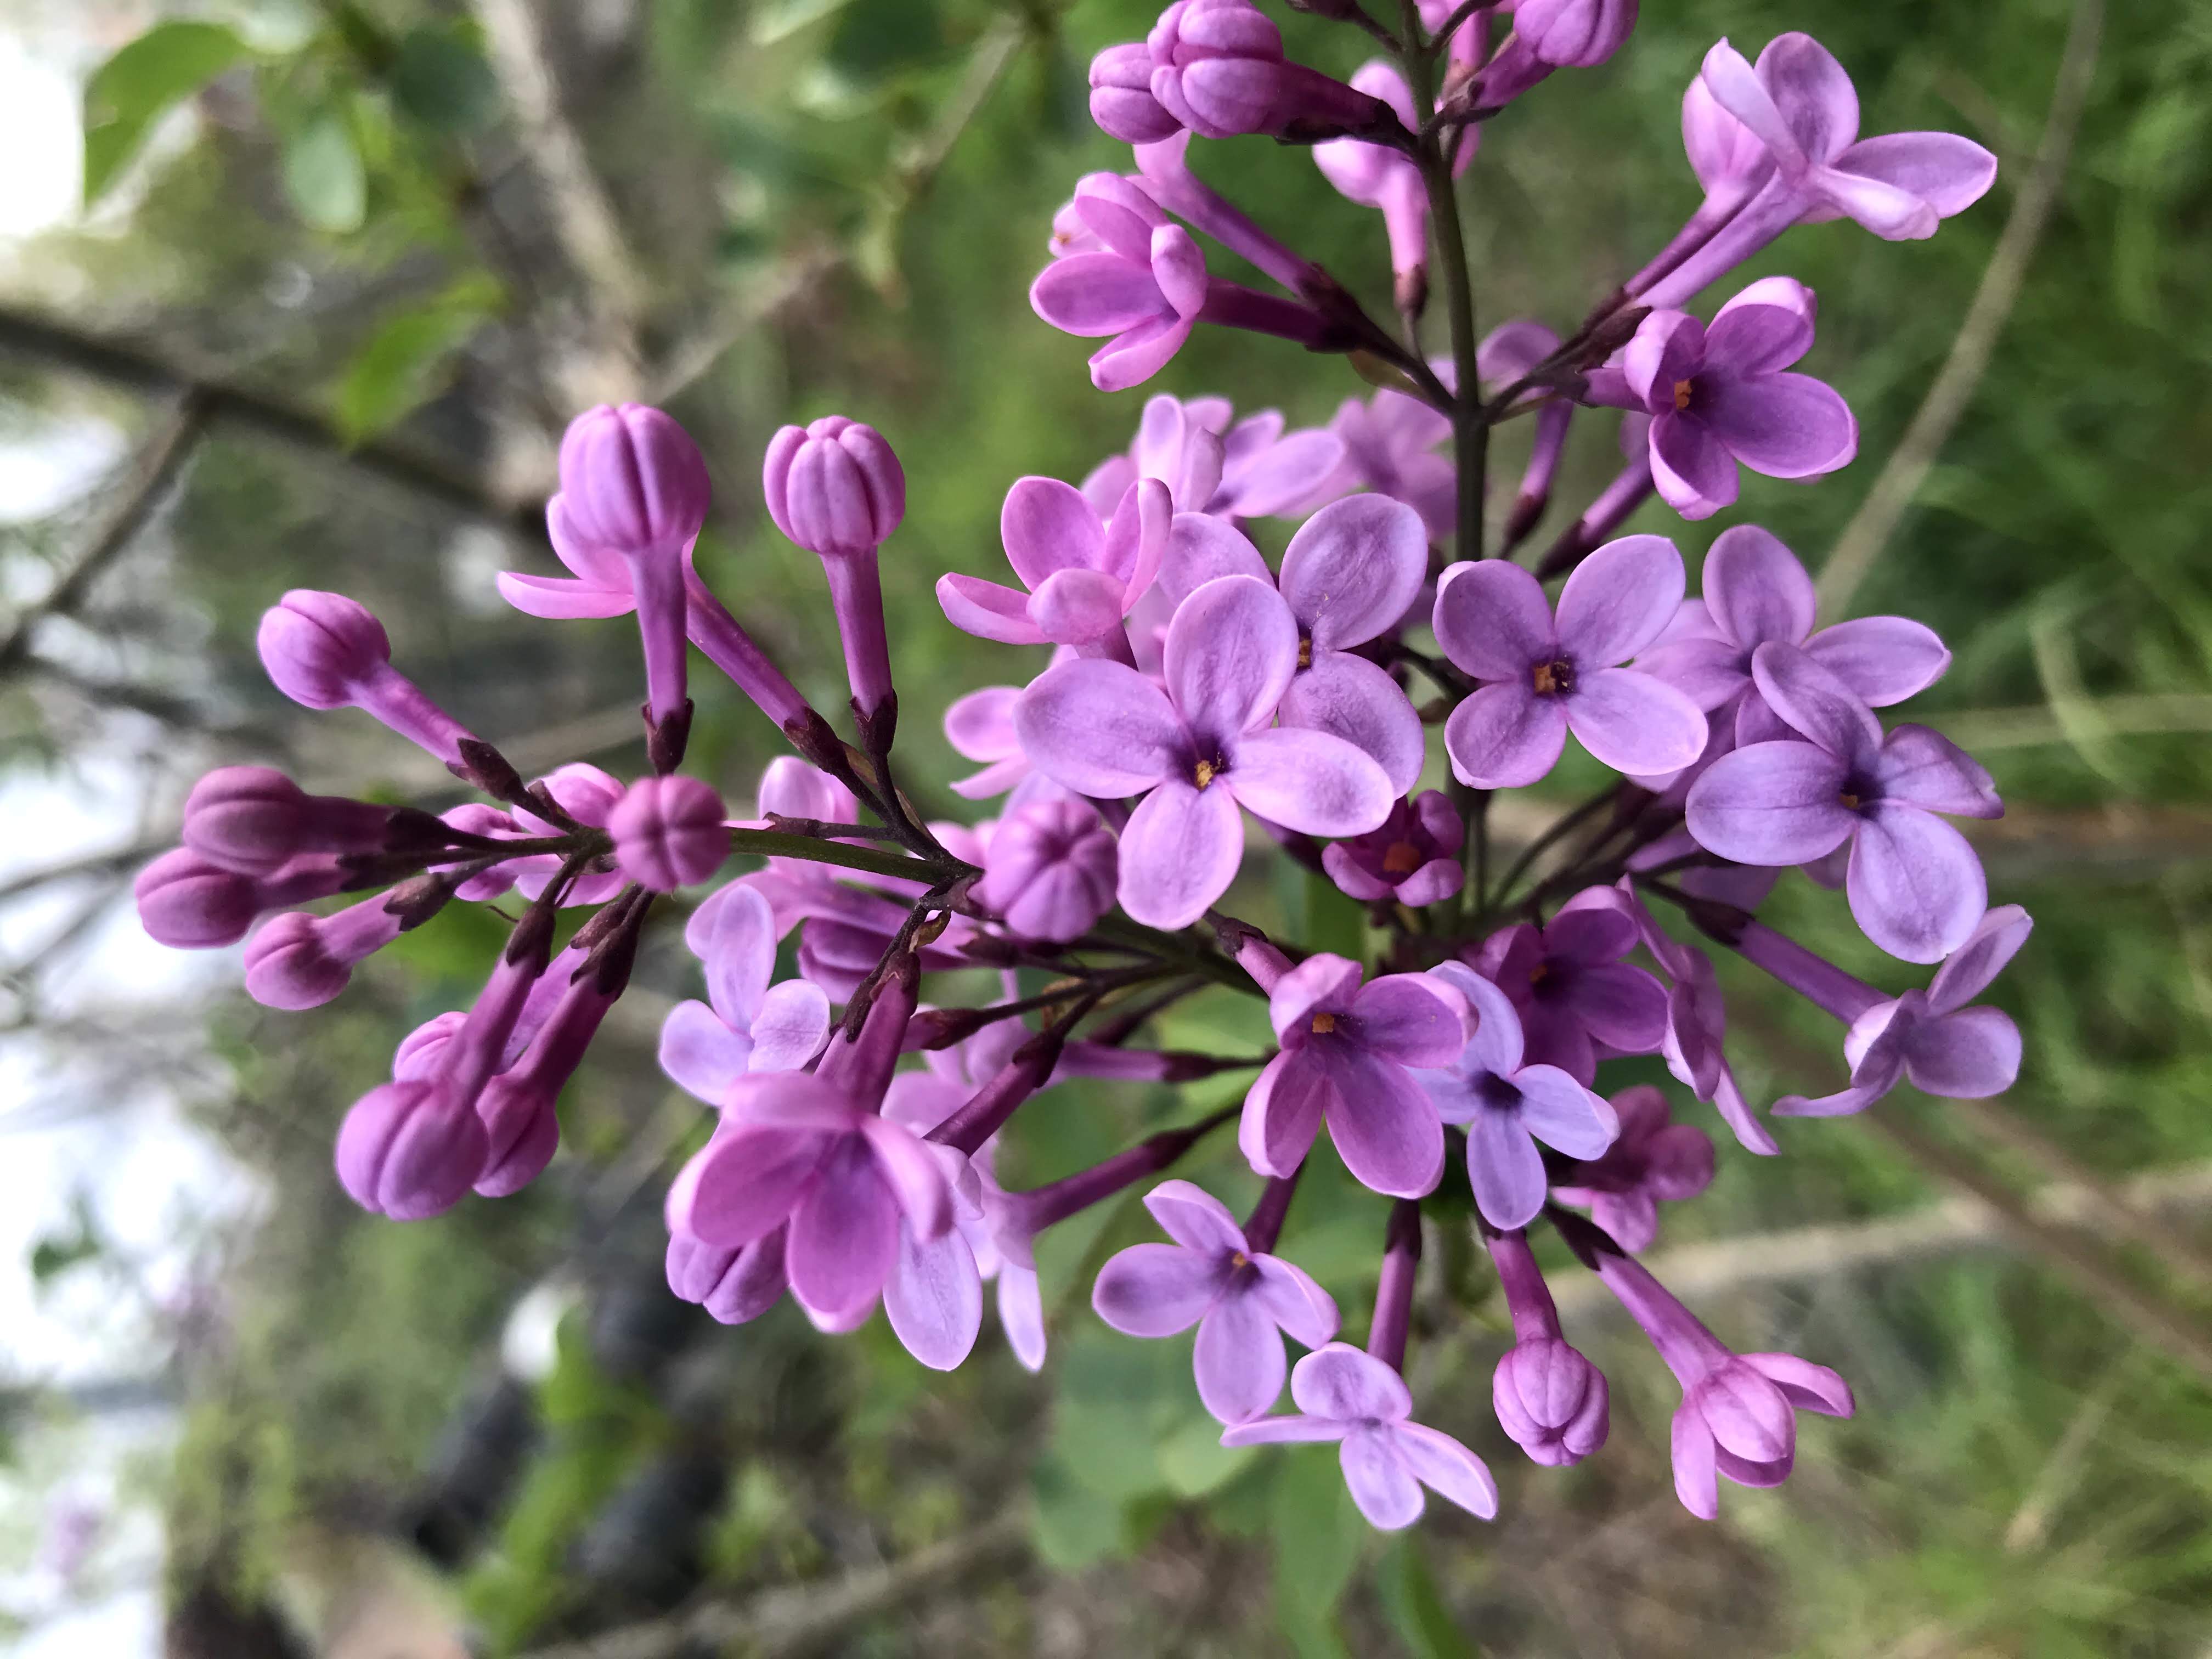
leylak, flower, plant, wheel, botany, purple, petal, branch, terrestrial plant, groundcover, window, twig, flowering plant, herbaceous plant, magenta, tree, blossom, spring, perennial plant, wildflower, subshrub, wood sorrel family, annual plant, daphne